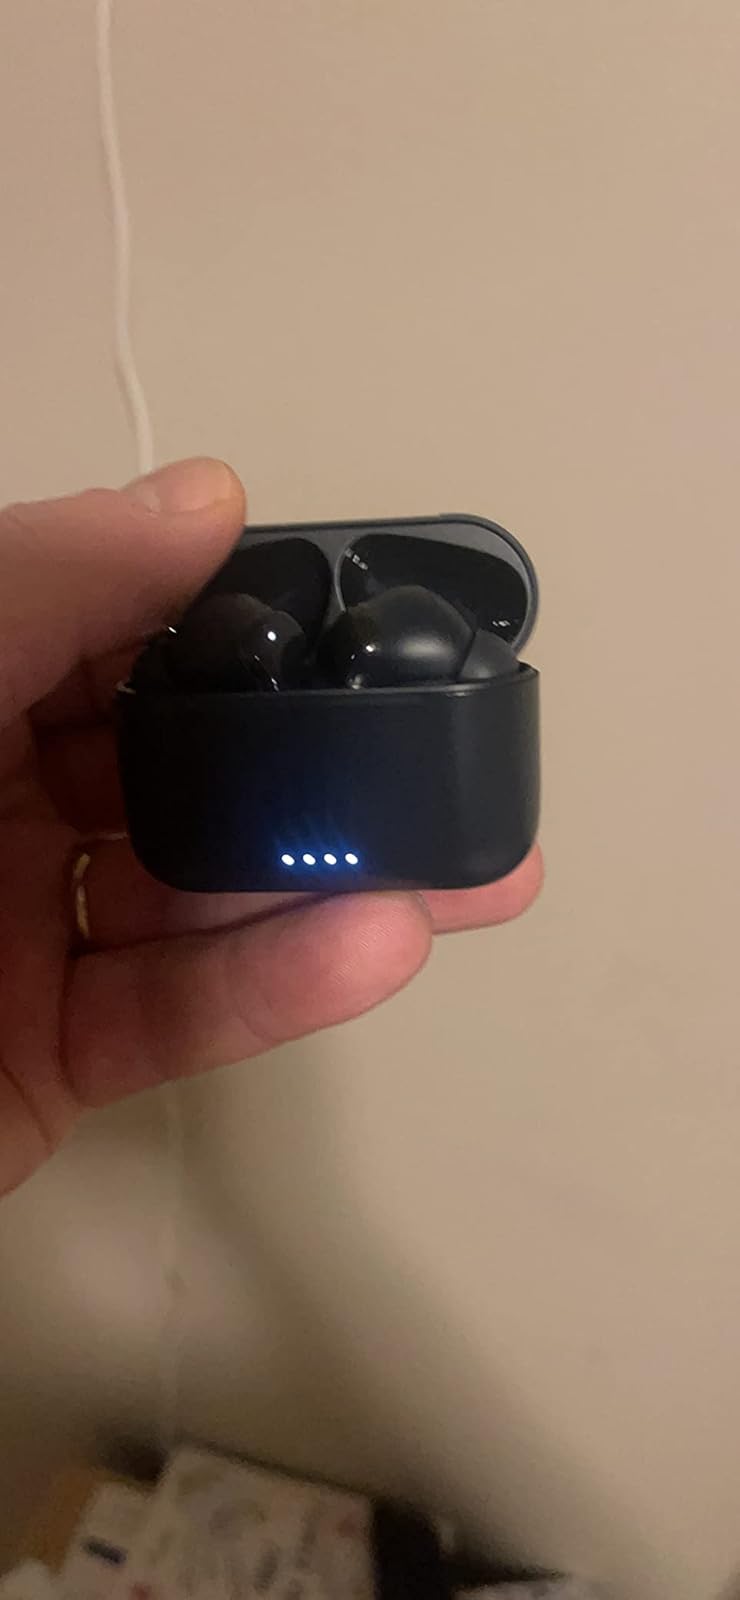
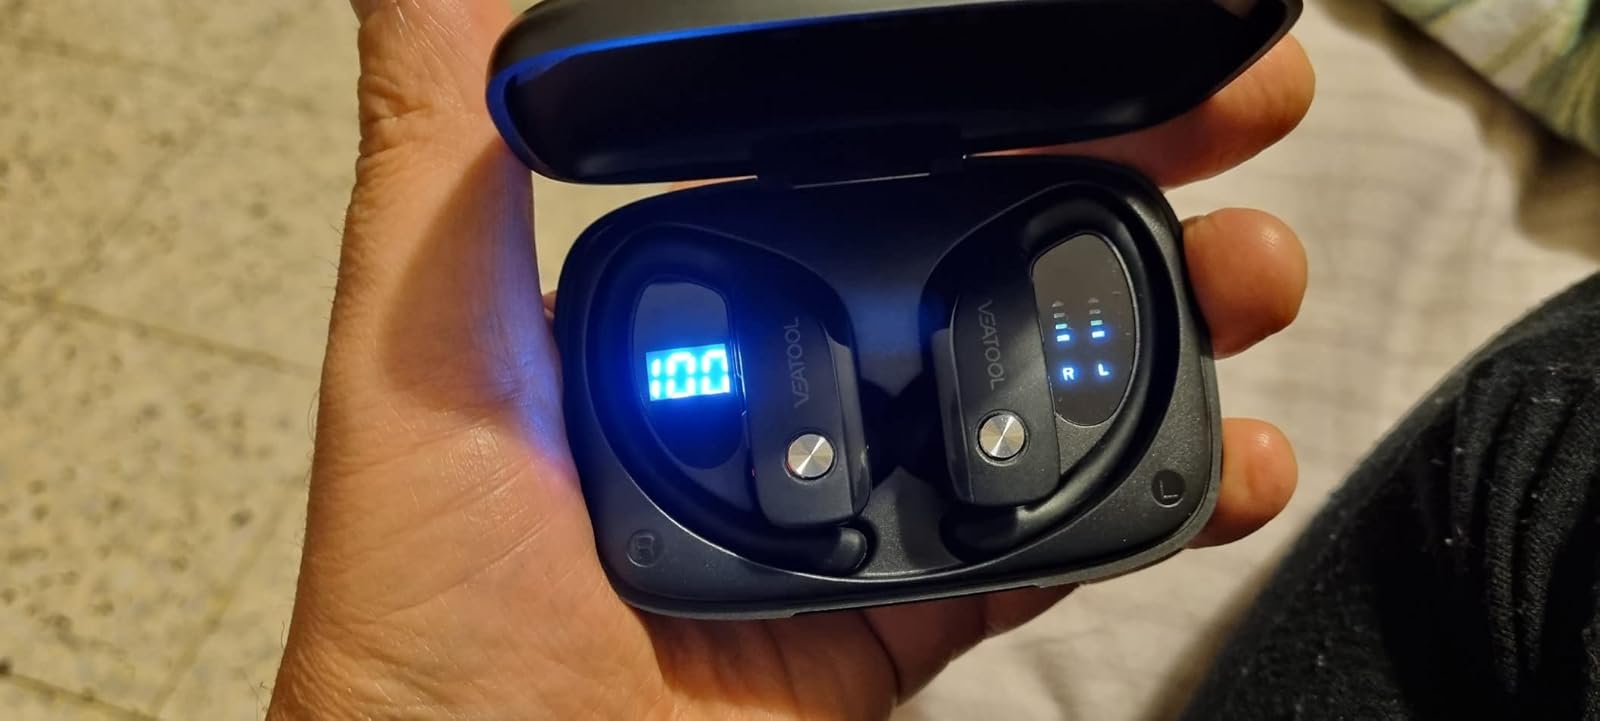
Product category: earbuds
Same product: no